S. S. Rajendran

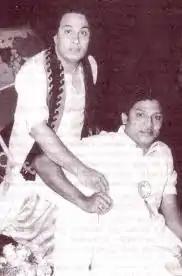
S.S. Rajendran with M.G.R.

Director K. S. Gopalakrishnan was introduced from his film "Saradha" (a silver jubilee hit) and "Saradha Studios" was established to commemorate the success of this film by its producer A. L. Srinivasan. Likewise, SSRs film "Thai Pirandhal Vazhi Pirakkum", in which his co-star was Raja Sulochana, was a successful film in 1958.